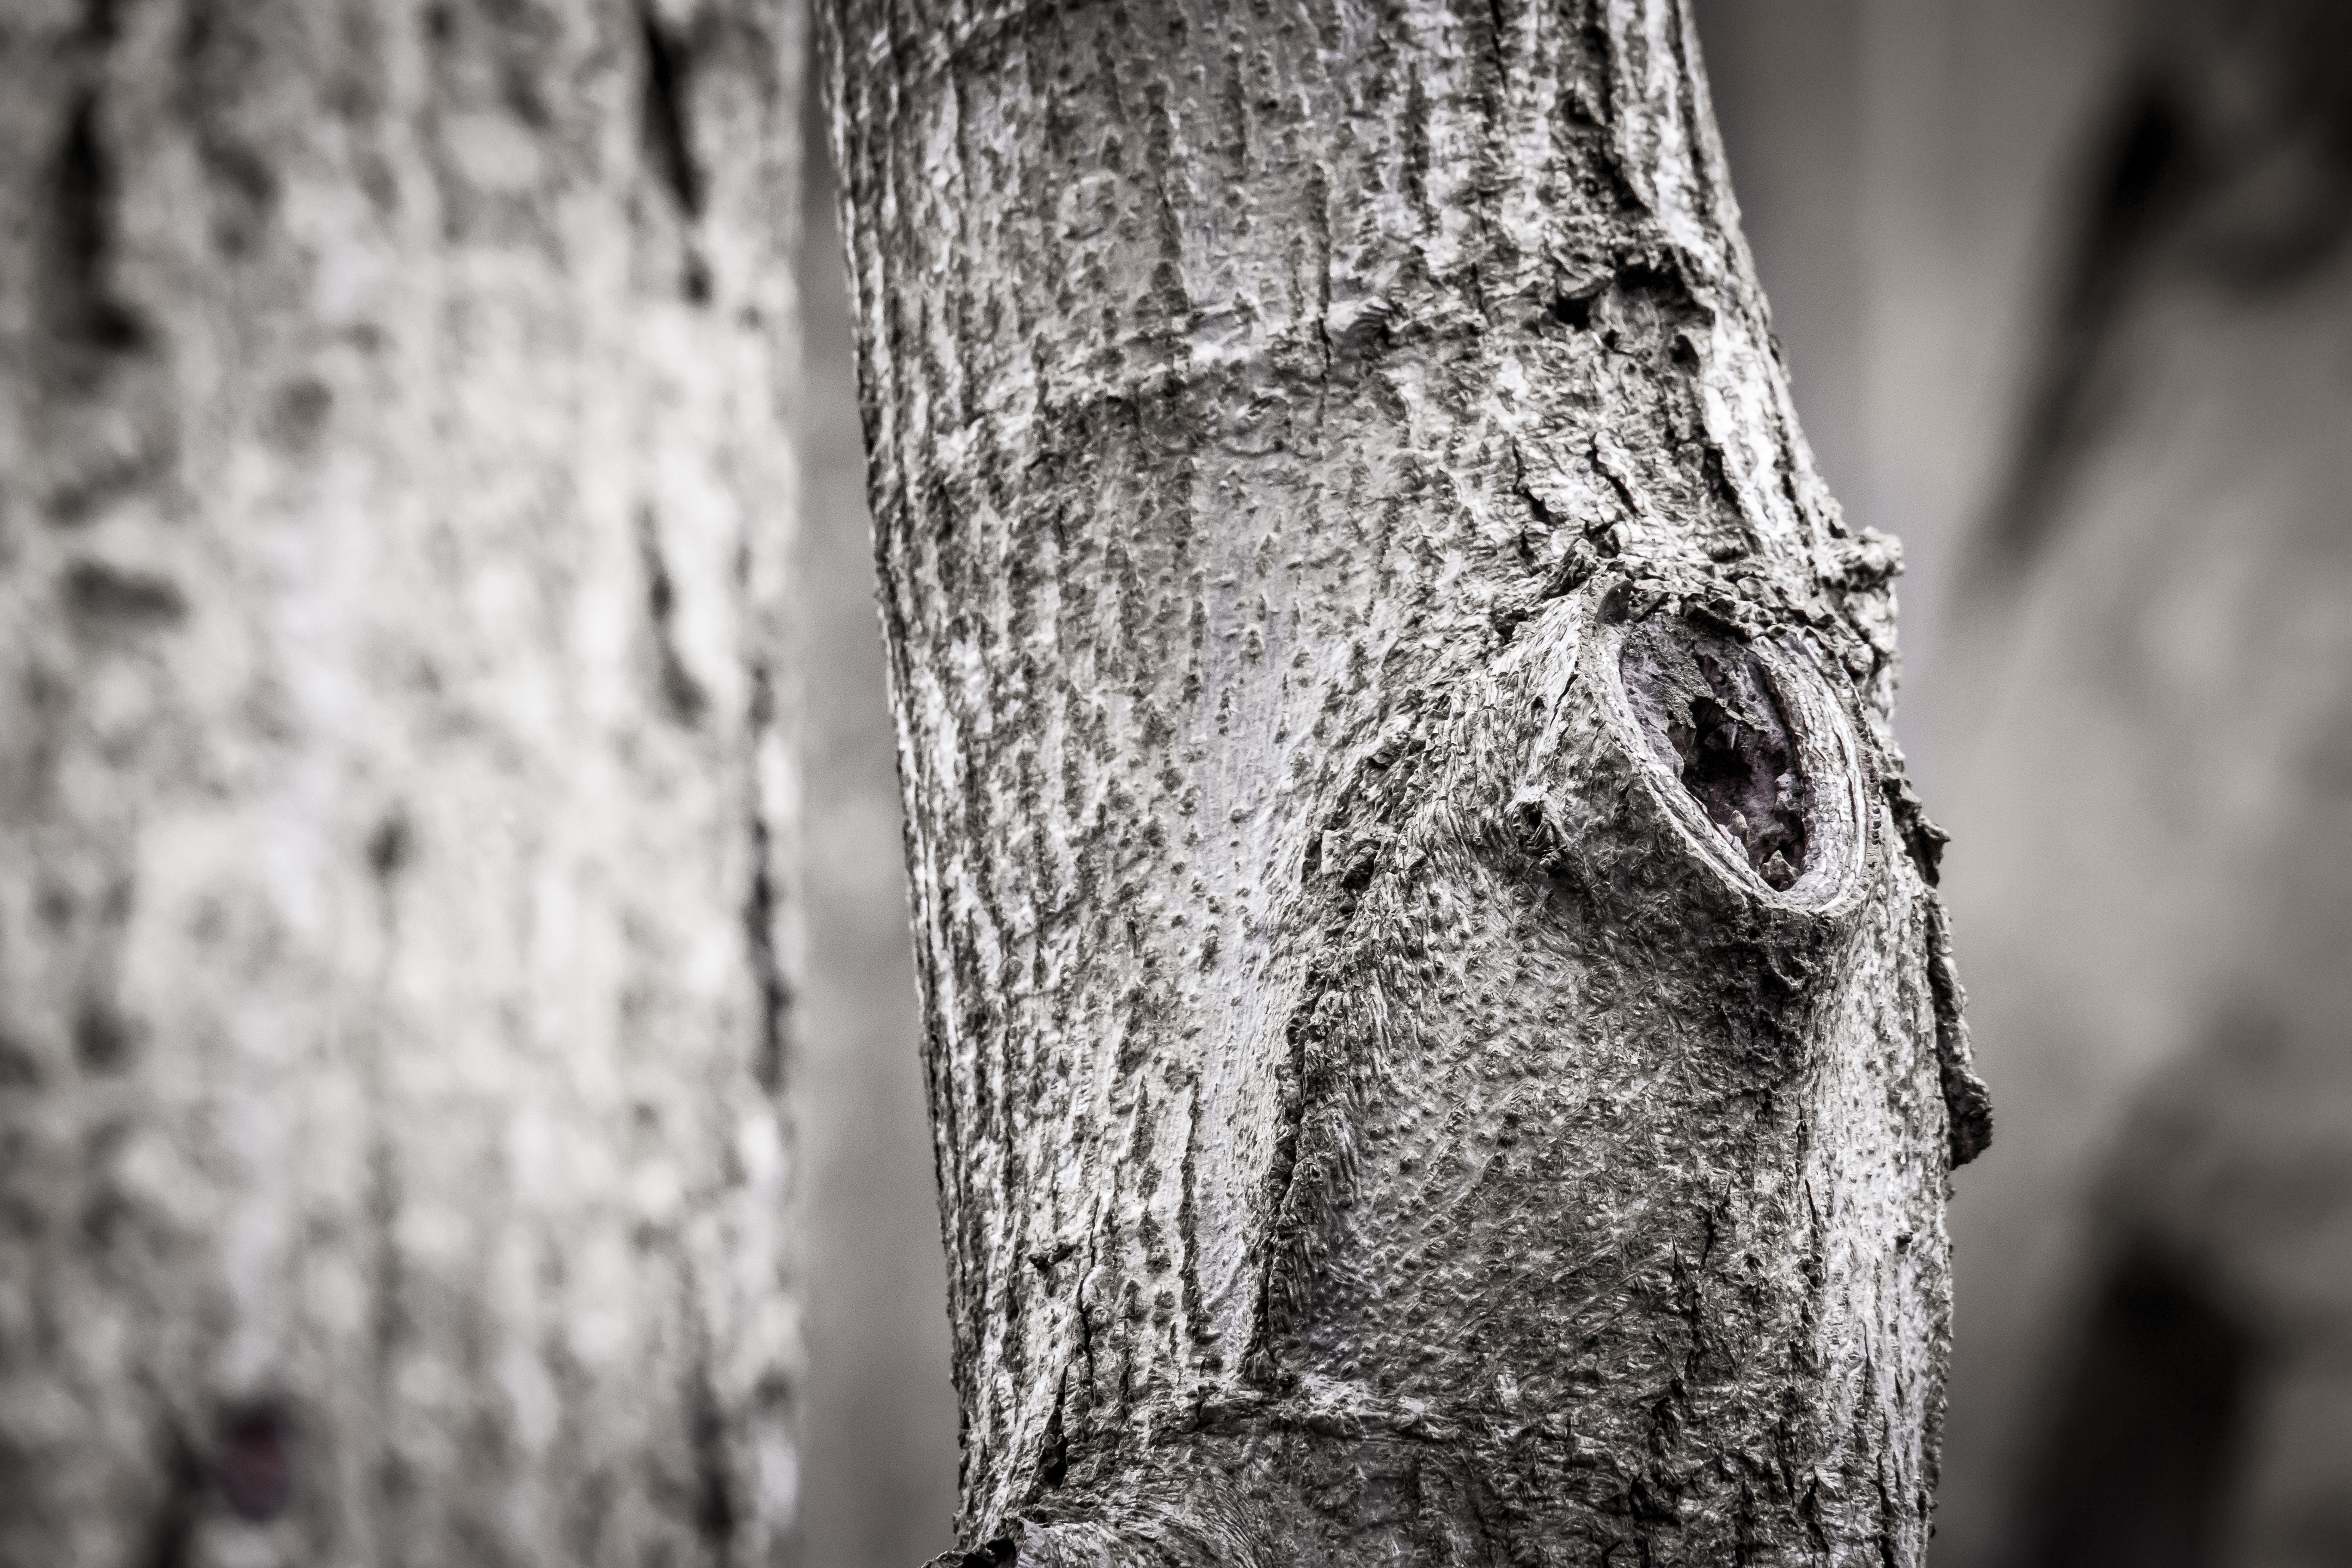
tree, nature, forest, branch, snow, winter, black and white, structure, plant, wood, white, photography, sunlight, leaf, hole, frost, trunk, bark, ice, log, spring, autumn, monochrome, season, close up, tribe, gnarled, freezing, macro photography, knothole, monochrome photography, plant stem, woody plant